Battle of Tampere

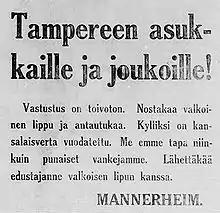
A propaganda leaflet signed by General Mannerheim circulated by the Whites urging the Red defenders to surrender.

On the next morning at 4:00 am, the Whites crossed the Tammerkoski River at several points, including the railway bridge and the Satakunnansilta and Hämeensilta bridges. In the evening, they reached Hämeenpuisto Avenue on the western side of town. On 5 April, the Whites managed to take the rest of the town. The last Red pocket was the City Hall, defended together by male and female fighters. According to a legend, the City Hall lasted this long as the Tampere Women's Red Guard refused to capitulate. The last City Hall defenders finally surrendered at 5:30 pm. The remaining Reds retreated to the western suburbs of Pyynikki and Pispala. In the evening, a large group of Reds managed to flee across the ice of lakes Pyhäjärvi and Näsijärvi. Among them were Red leaders Verner Lehtimäki, Ali Aaltonen and K. M. Evä.